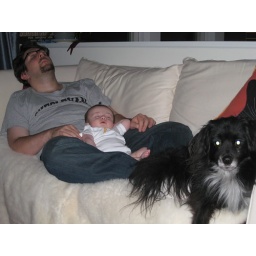
All the boys in our house fit on one couch